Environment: real
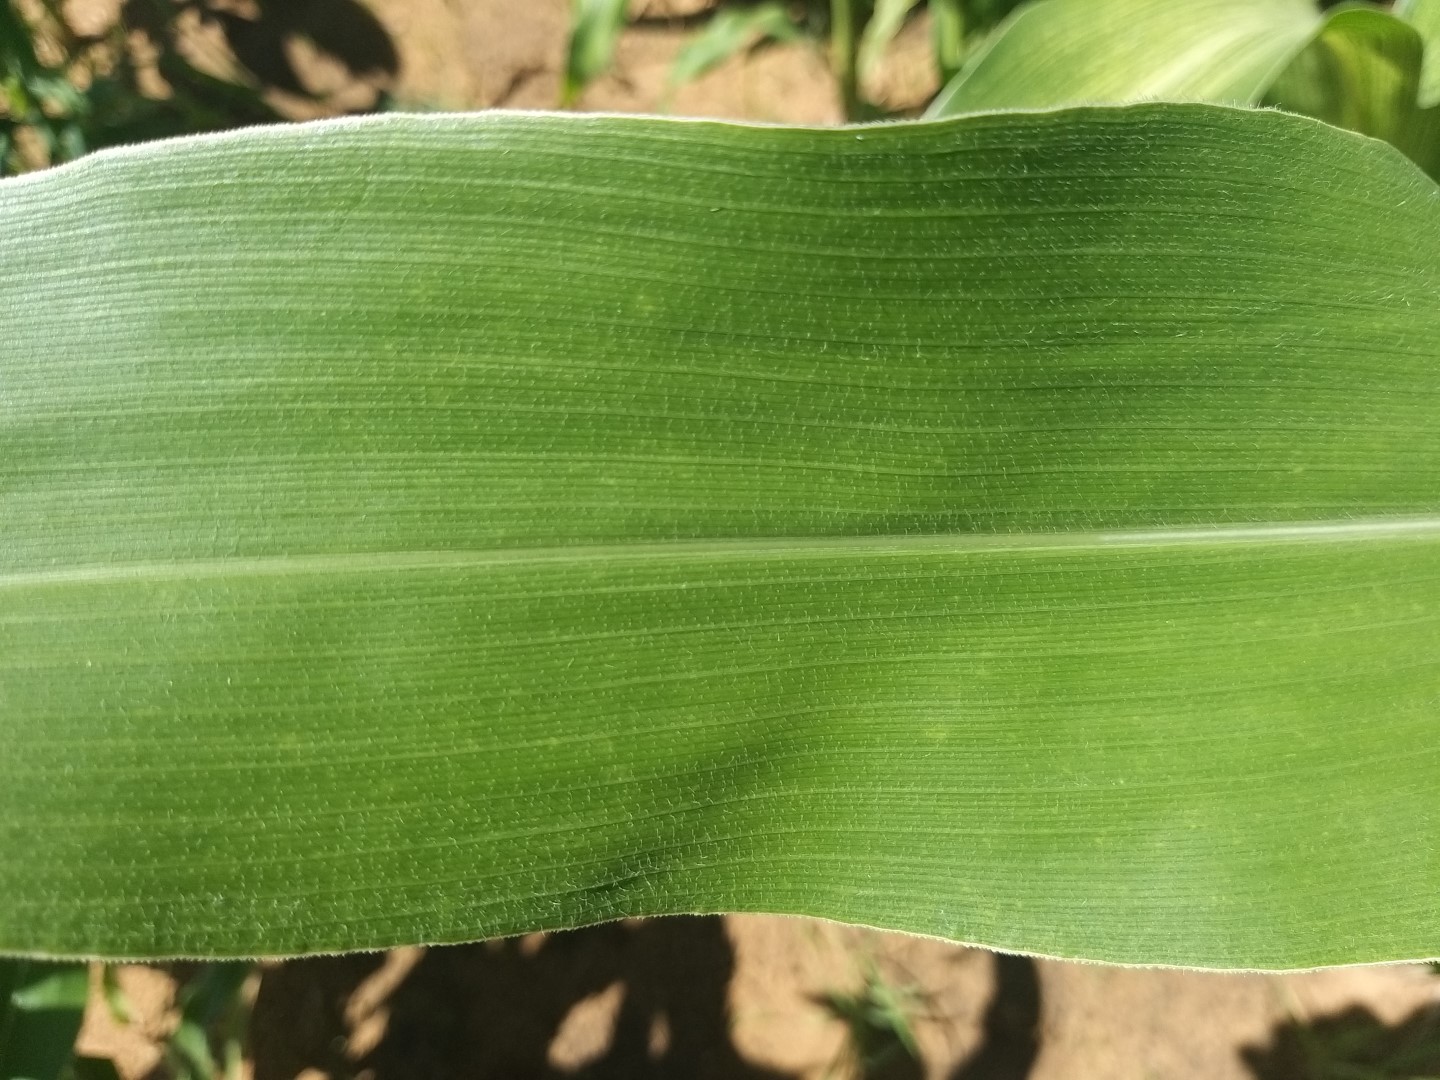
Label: healthy